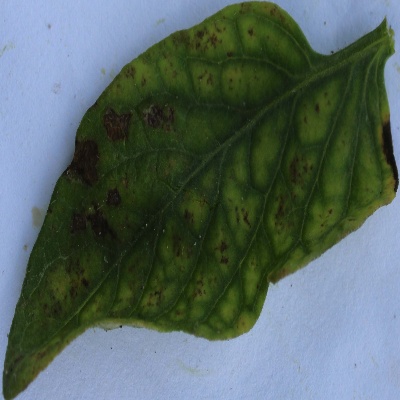
Crop: Tomato
Condition: septoria leaf spot